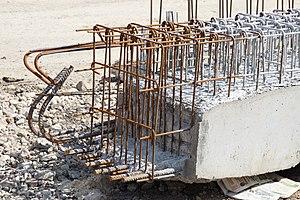
Chantier de construction du complexe associatif multifonctions à Antony en France. Camera location48°
La taxe pour le développement des industries des matériaux de construction regroupant les industries du béton, de la terre cuite et des roches ornementales et de construction est une taxe affectée aux « matériaux de construction » qui est dédiée au financement des actions collectives des deux centres techniques industriels concernés : le Centre d'études et de recherches de l'industrie du béton et le Centre technique de matériaux naturels de construction. La taxe a pour objet de financer les missions de recherche, de développement, d'innovation et de transfert de technologie de ces deux centres.